Saint-Sauveur-de-Pierrepont

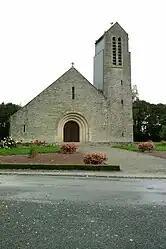
The church of Saint-Sauveur

Saint-Sauveur-de-Pierrepont is a commune in the Manche department in Normandy in north-western France. Between 1973 and 1983, it was part of the commune Pierrepont-en-Cotentin.